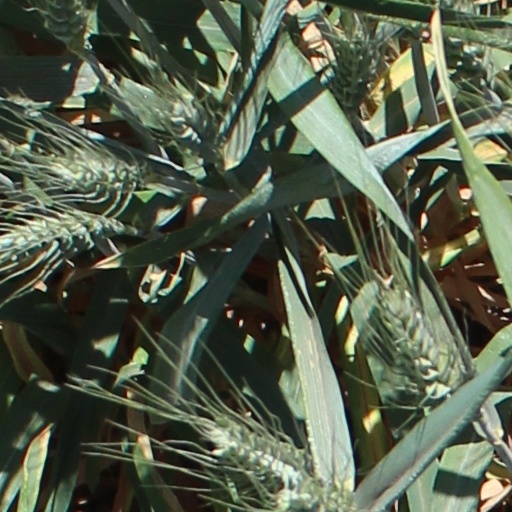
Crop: wheat